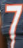
Number: 7